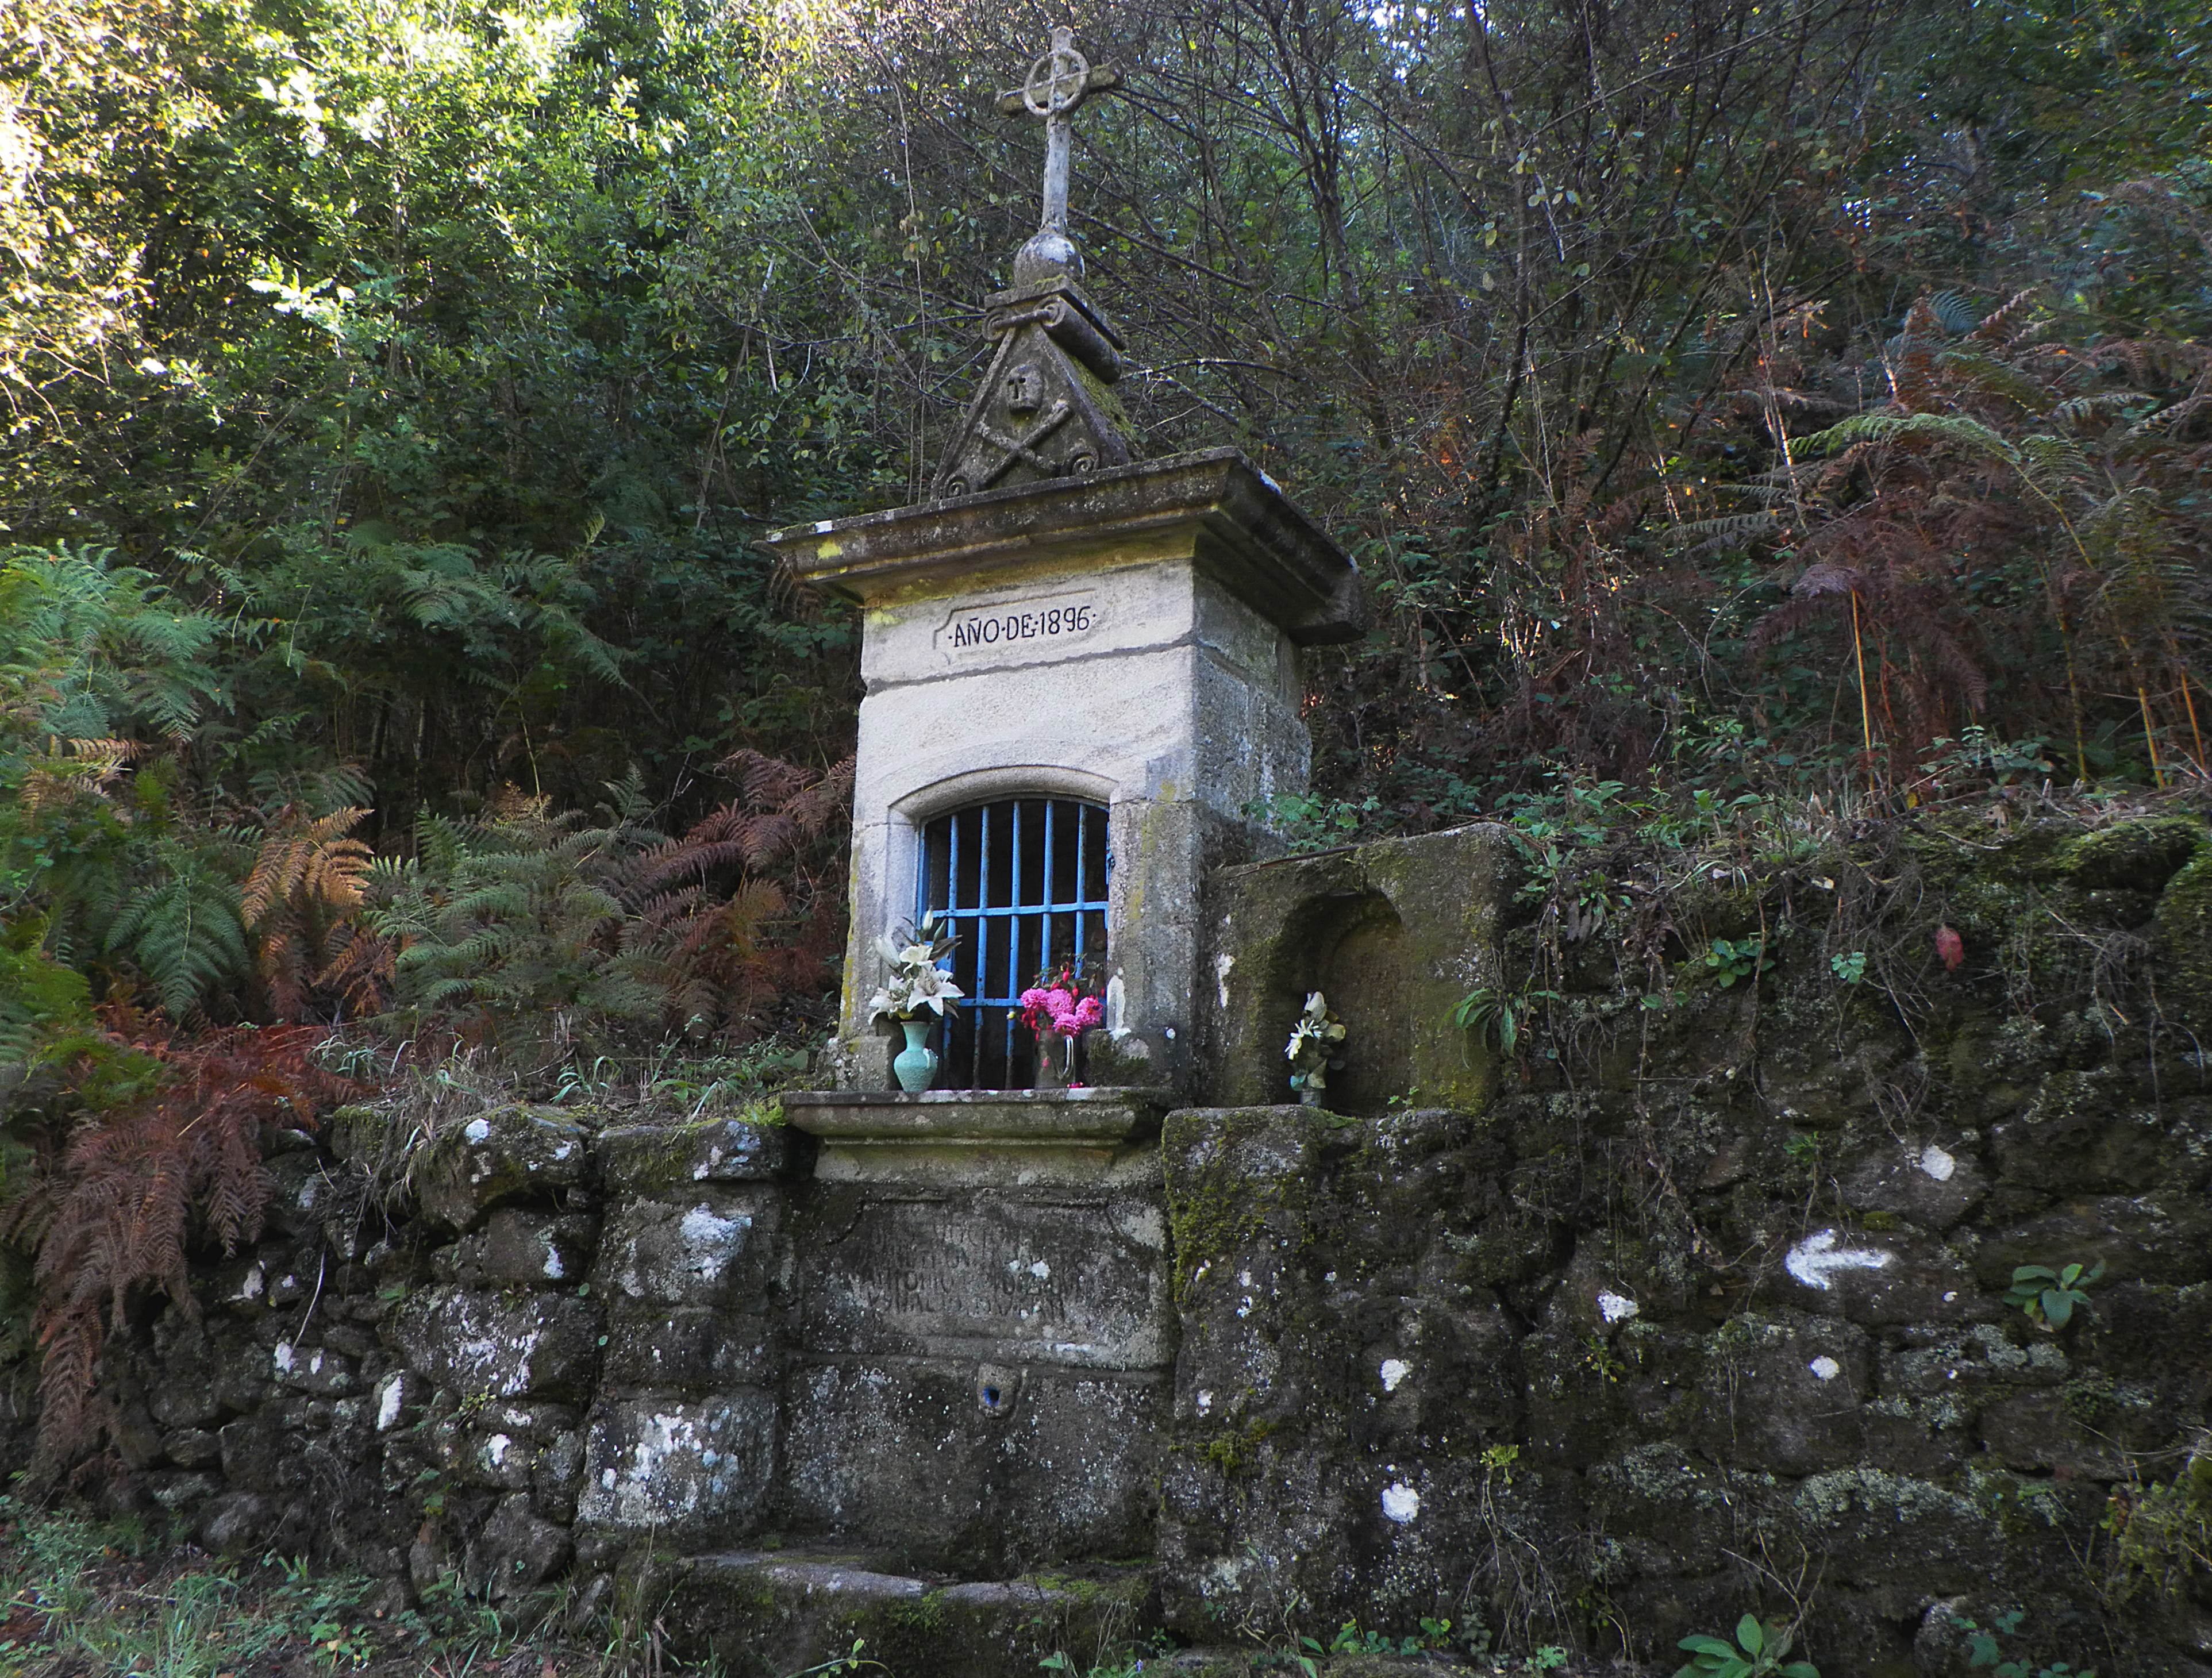
house, building, cottage, chapel, garden, shrine, pontevedra, ggl1, canoneos500d, cotobade, ruralgalicia, peto, nimas, augasantas, rural area